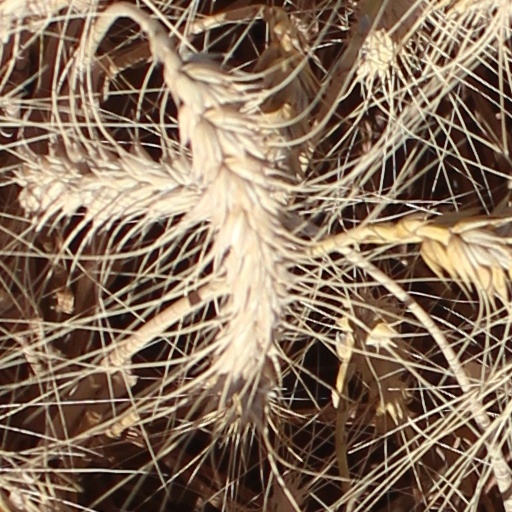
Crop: wheat